U.S. Route 82

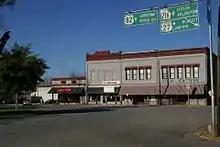
US 82 at the intersection with US 27 Bus. at Main Square in Cuthbert

US 82 is a U.S. Highway in the U.S. state of Georgia.